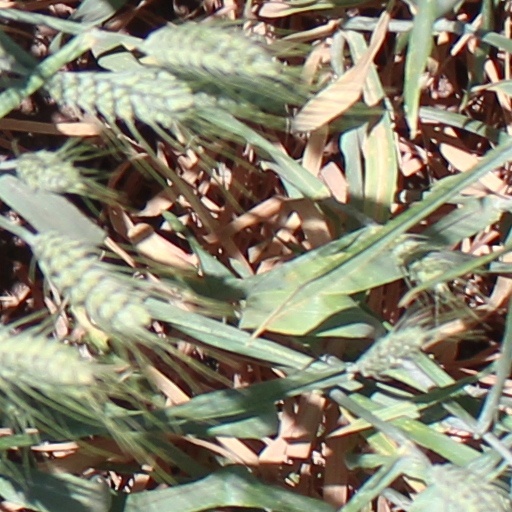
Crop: wheat